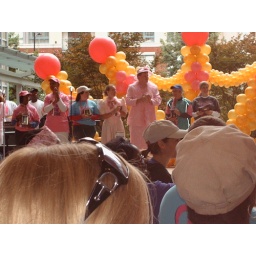
One last shot of the guy in the pink dress - I love it!